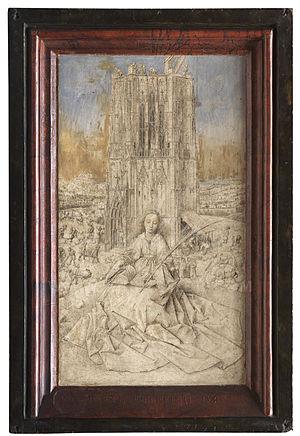
Les Primitifs flamands à Bruges est une exposition d'art consacrée aux peintures des primitifs flamands qui s'est tenue du 15 juin 1902 au 5 octobre 1902 au Palais du gouvernement provincial à Bruges.